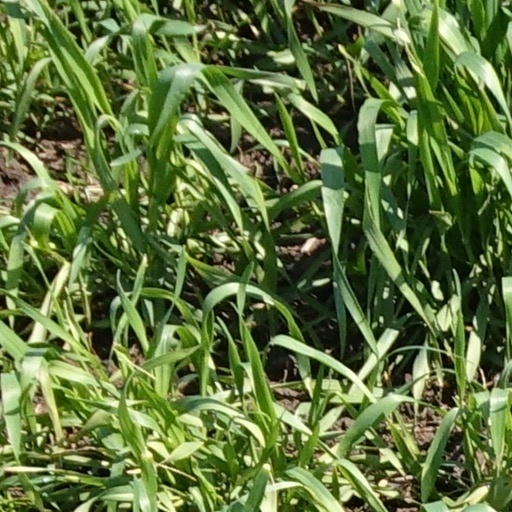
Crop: wheat